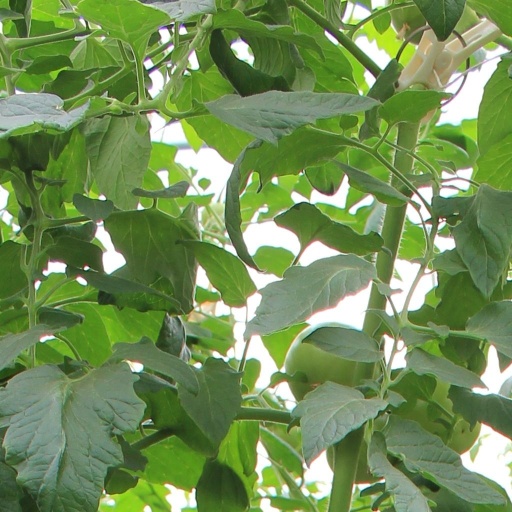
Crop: tomato